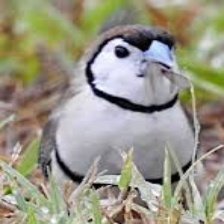
Species: DOUBLE BARRED FINCH
Scientific name: TAENIOPYGIA BICHENOVII
ImageNet parent category: house_finch